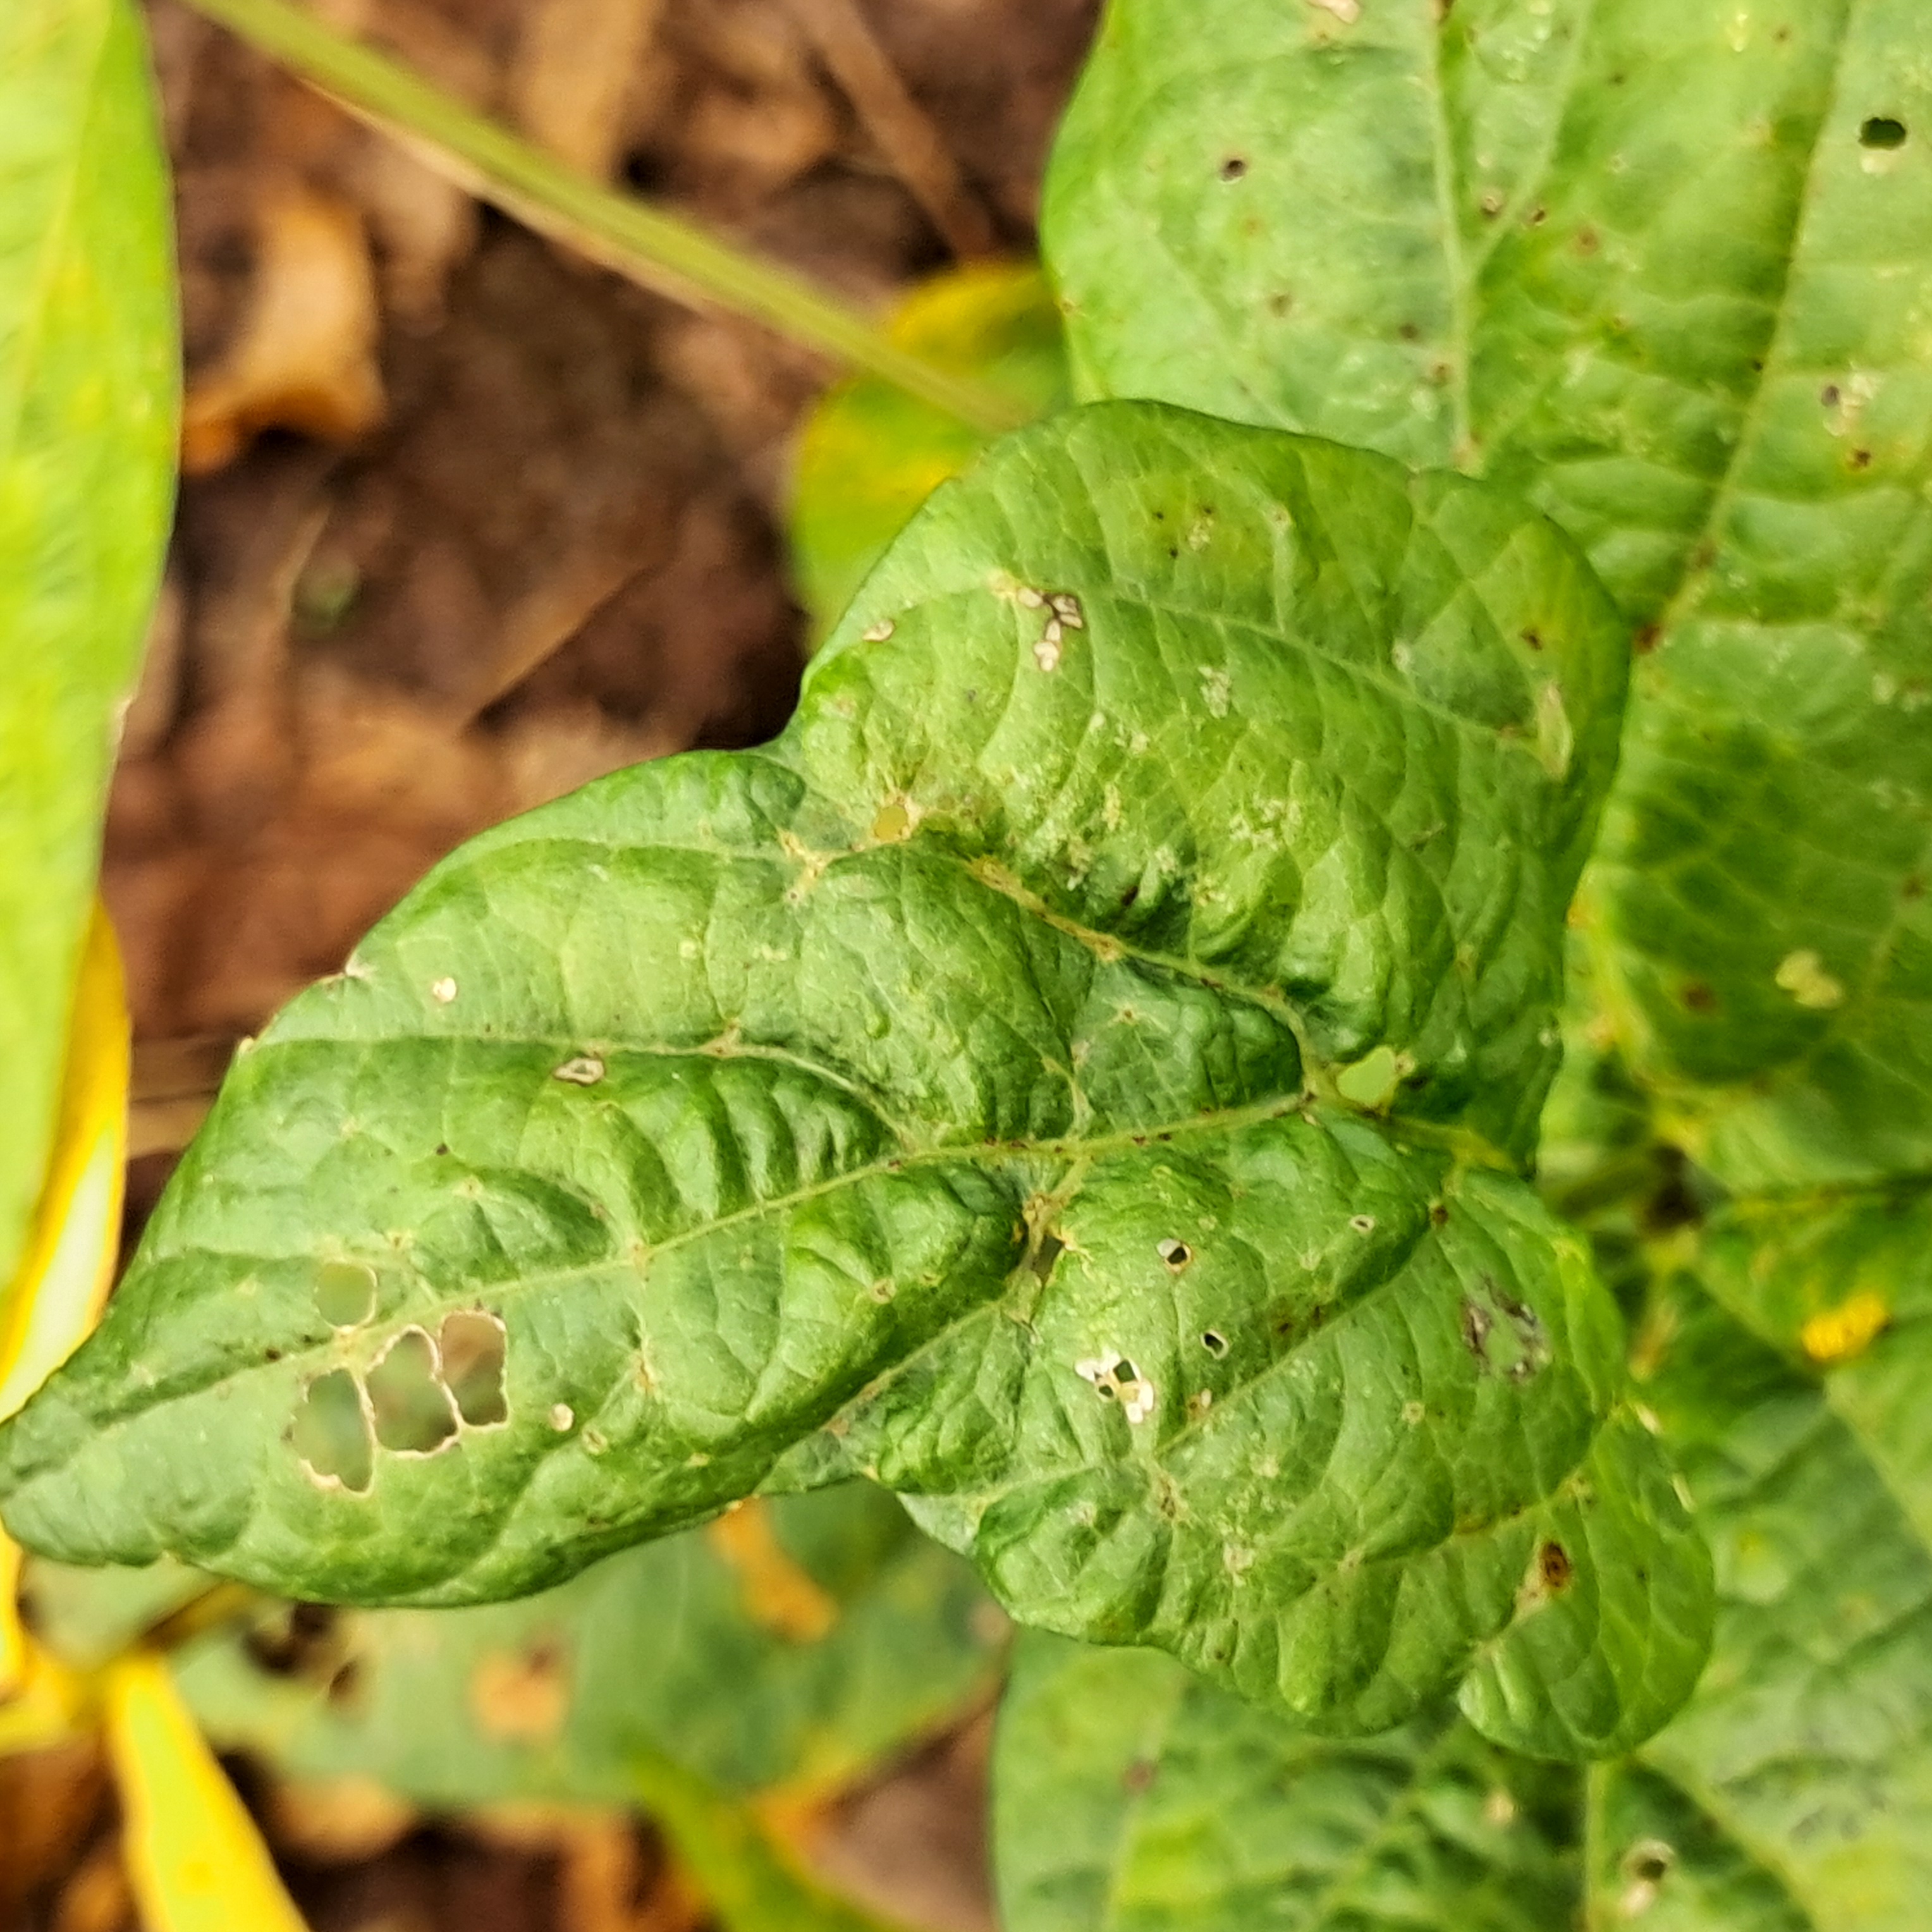
Label: Mosaic